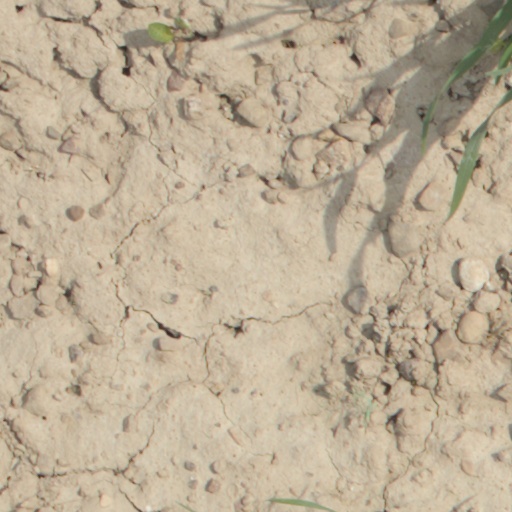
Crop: wheat